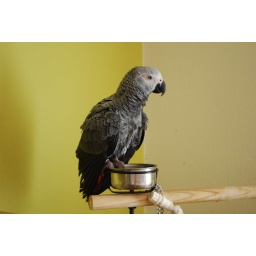
oscar in hes water bowl